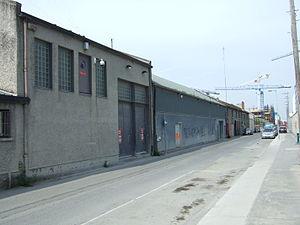
Cet article présente la chronologie de l'histoire du groupe de rock irlandais U2 :